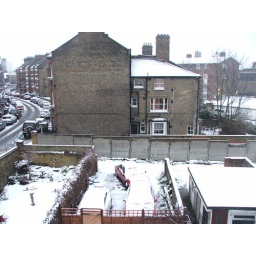
The view from my bedroom window - it snowed in London!